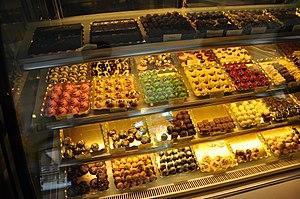
Une chocolaterie désigne, depuis le XIXᵉ siècle, une fabrique de chocolats. Le terme est aussi plus récemment employé pour désigner un magasin spécialisé dans la vente de chocolats.